Czech cuisine

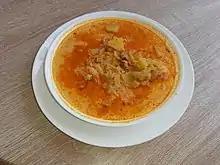
Zelňačka

Soup (', colloquially ') plays an important role in Czech cuisine. Soups commonly found in Czech restaurants are beef, chicken or vegetable broth with noodlesoptionally served with liver or nutmeg dumplings; garlic soup (') with croutonsoptionally served with minced sausage, raw egg, or cheese; and cabbage soup (') made from sauerkrautsometimes served with minced sausage. " is a Wallachian variety and contains sour cream, bacon, potatoes, eggs and sausage.